Institute for Science, Ethics and Innovation

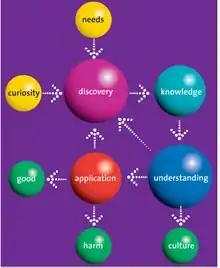
"The Manchester Manifesto".

In 2009, the Institute for Science, Ethics and Innovation published the Manchester Manifesto, the signatories of which include Nobel laureates Joseph Stiglitz (also director of Brooks World Poverty Institute), John Sulston. The manifesto raised questions about the ownership of science and the rationale for strict intellectual property rights and was widely reported in the British media, with articles in the Financial Times, The Times, The Guardian accompanied by interviews of the Nobel duo in the BBC's Today programme. The Chartered Institute of Patent Attorneys welcomed aspects of the manifesto, but criticised the authors views as being "ill-informed and misleading", leading the authors to respond "it was not the purpose of the Manchester Manifesto to abolish intellectual property, nor yet its governance by laws; but to bring these far more into line with the public interest."